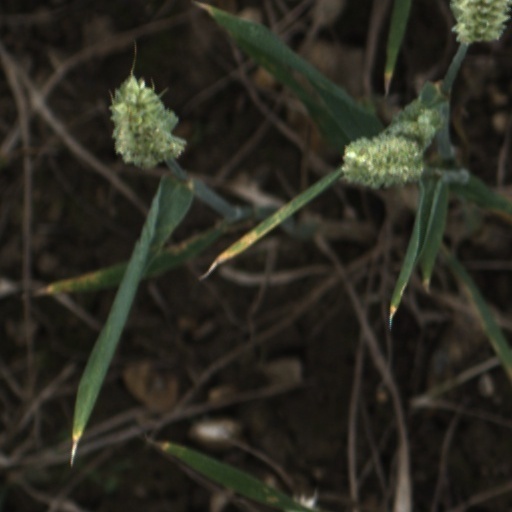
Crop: wheat